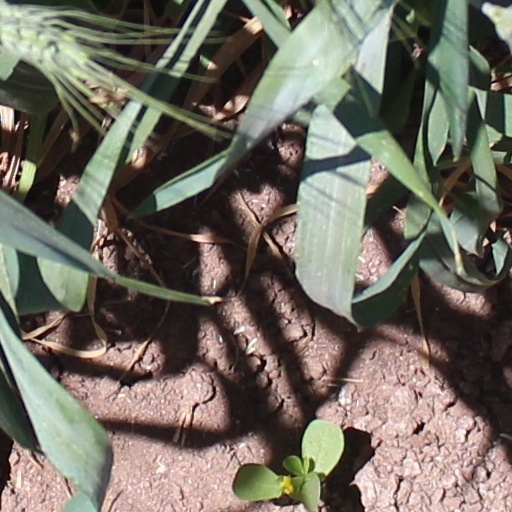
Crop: wheat